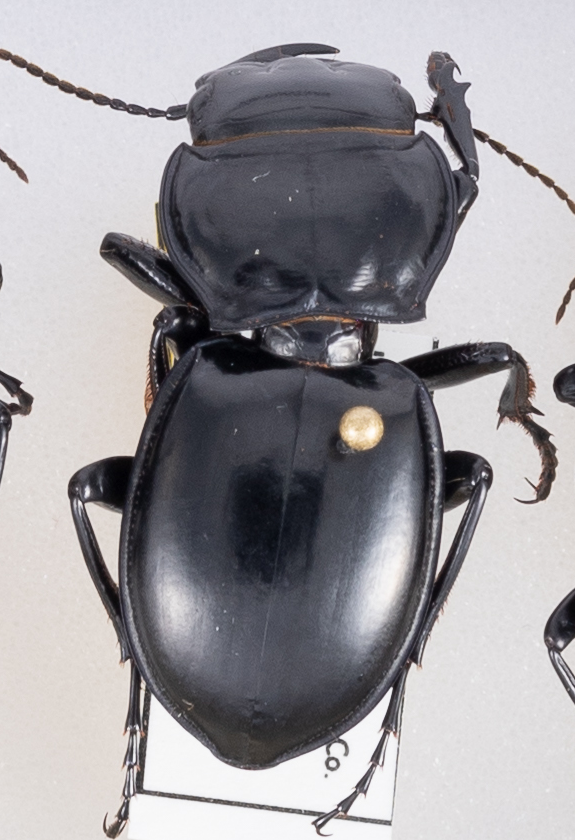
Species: Pasimachus californicus
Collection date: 2021-08-25
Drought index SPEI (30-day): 1.322
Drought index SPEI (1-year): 0.71
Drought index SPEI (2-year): -0.022